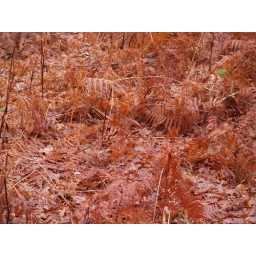
the winter colours of the bracken and fallen beach trees bathed the woods in orange.